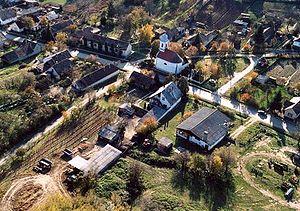
Bálványos est un village et une commune du comitat de Somogy en Hongrie.